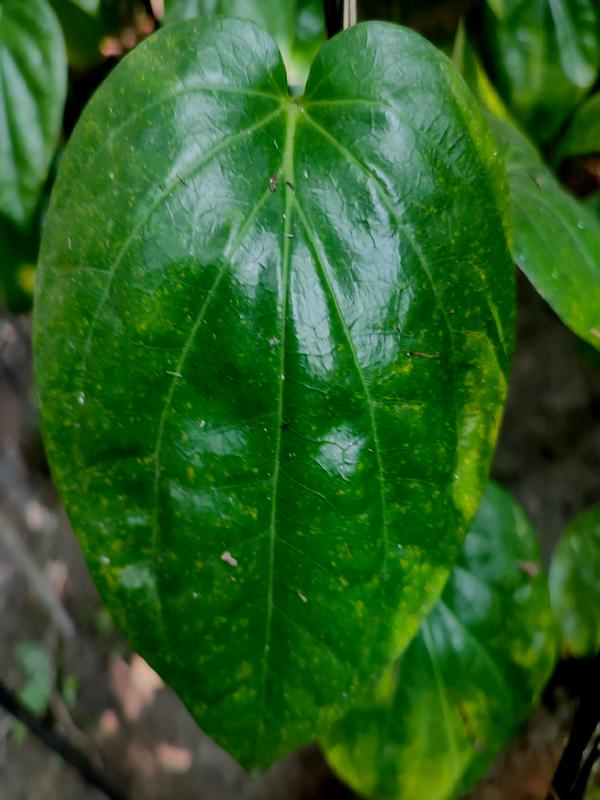
Label: Healthy_Leaf